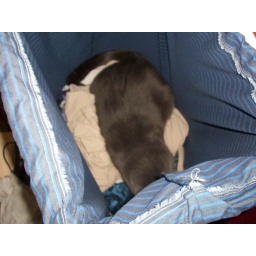
I find Simon &amp;quot;nesting&amp;quot; in the dirty clothes hamper.